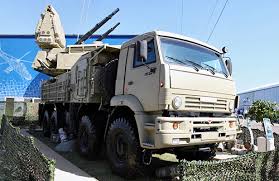
Label: Pantsir-S1